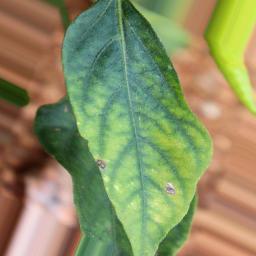
Label: nutritional